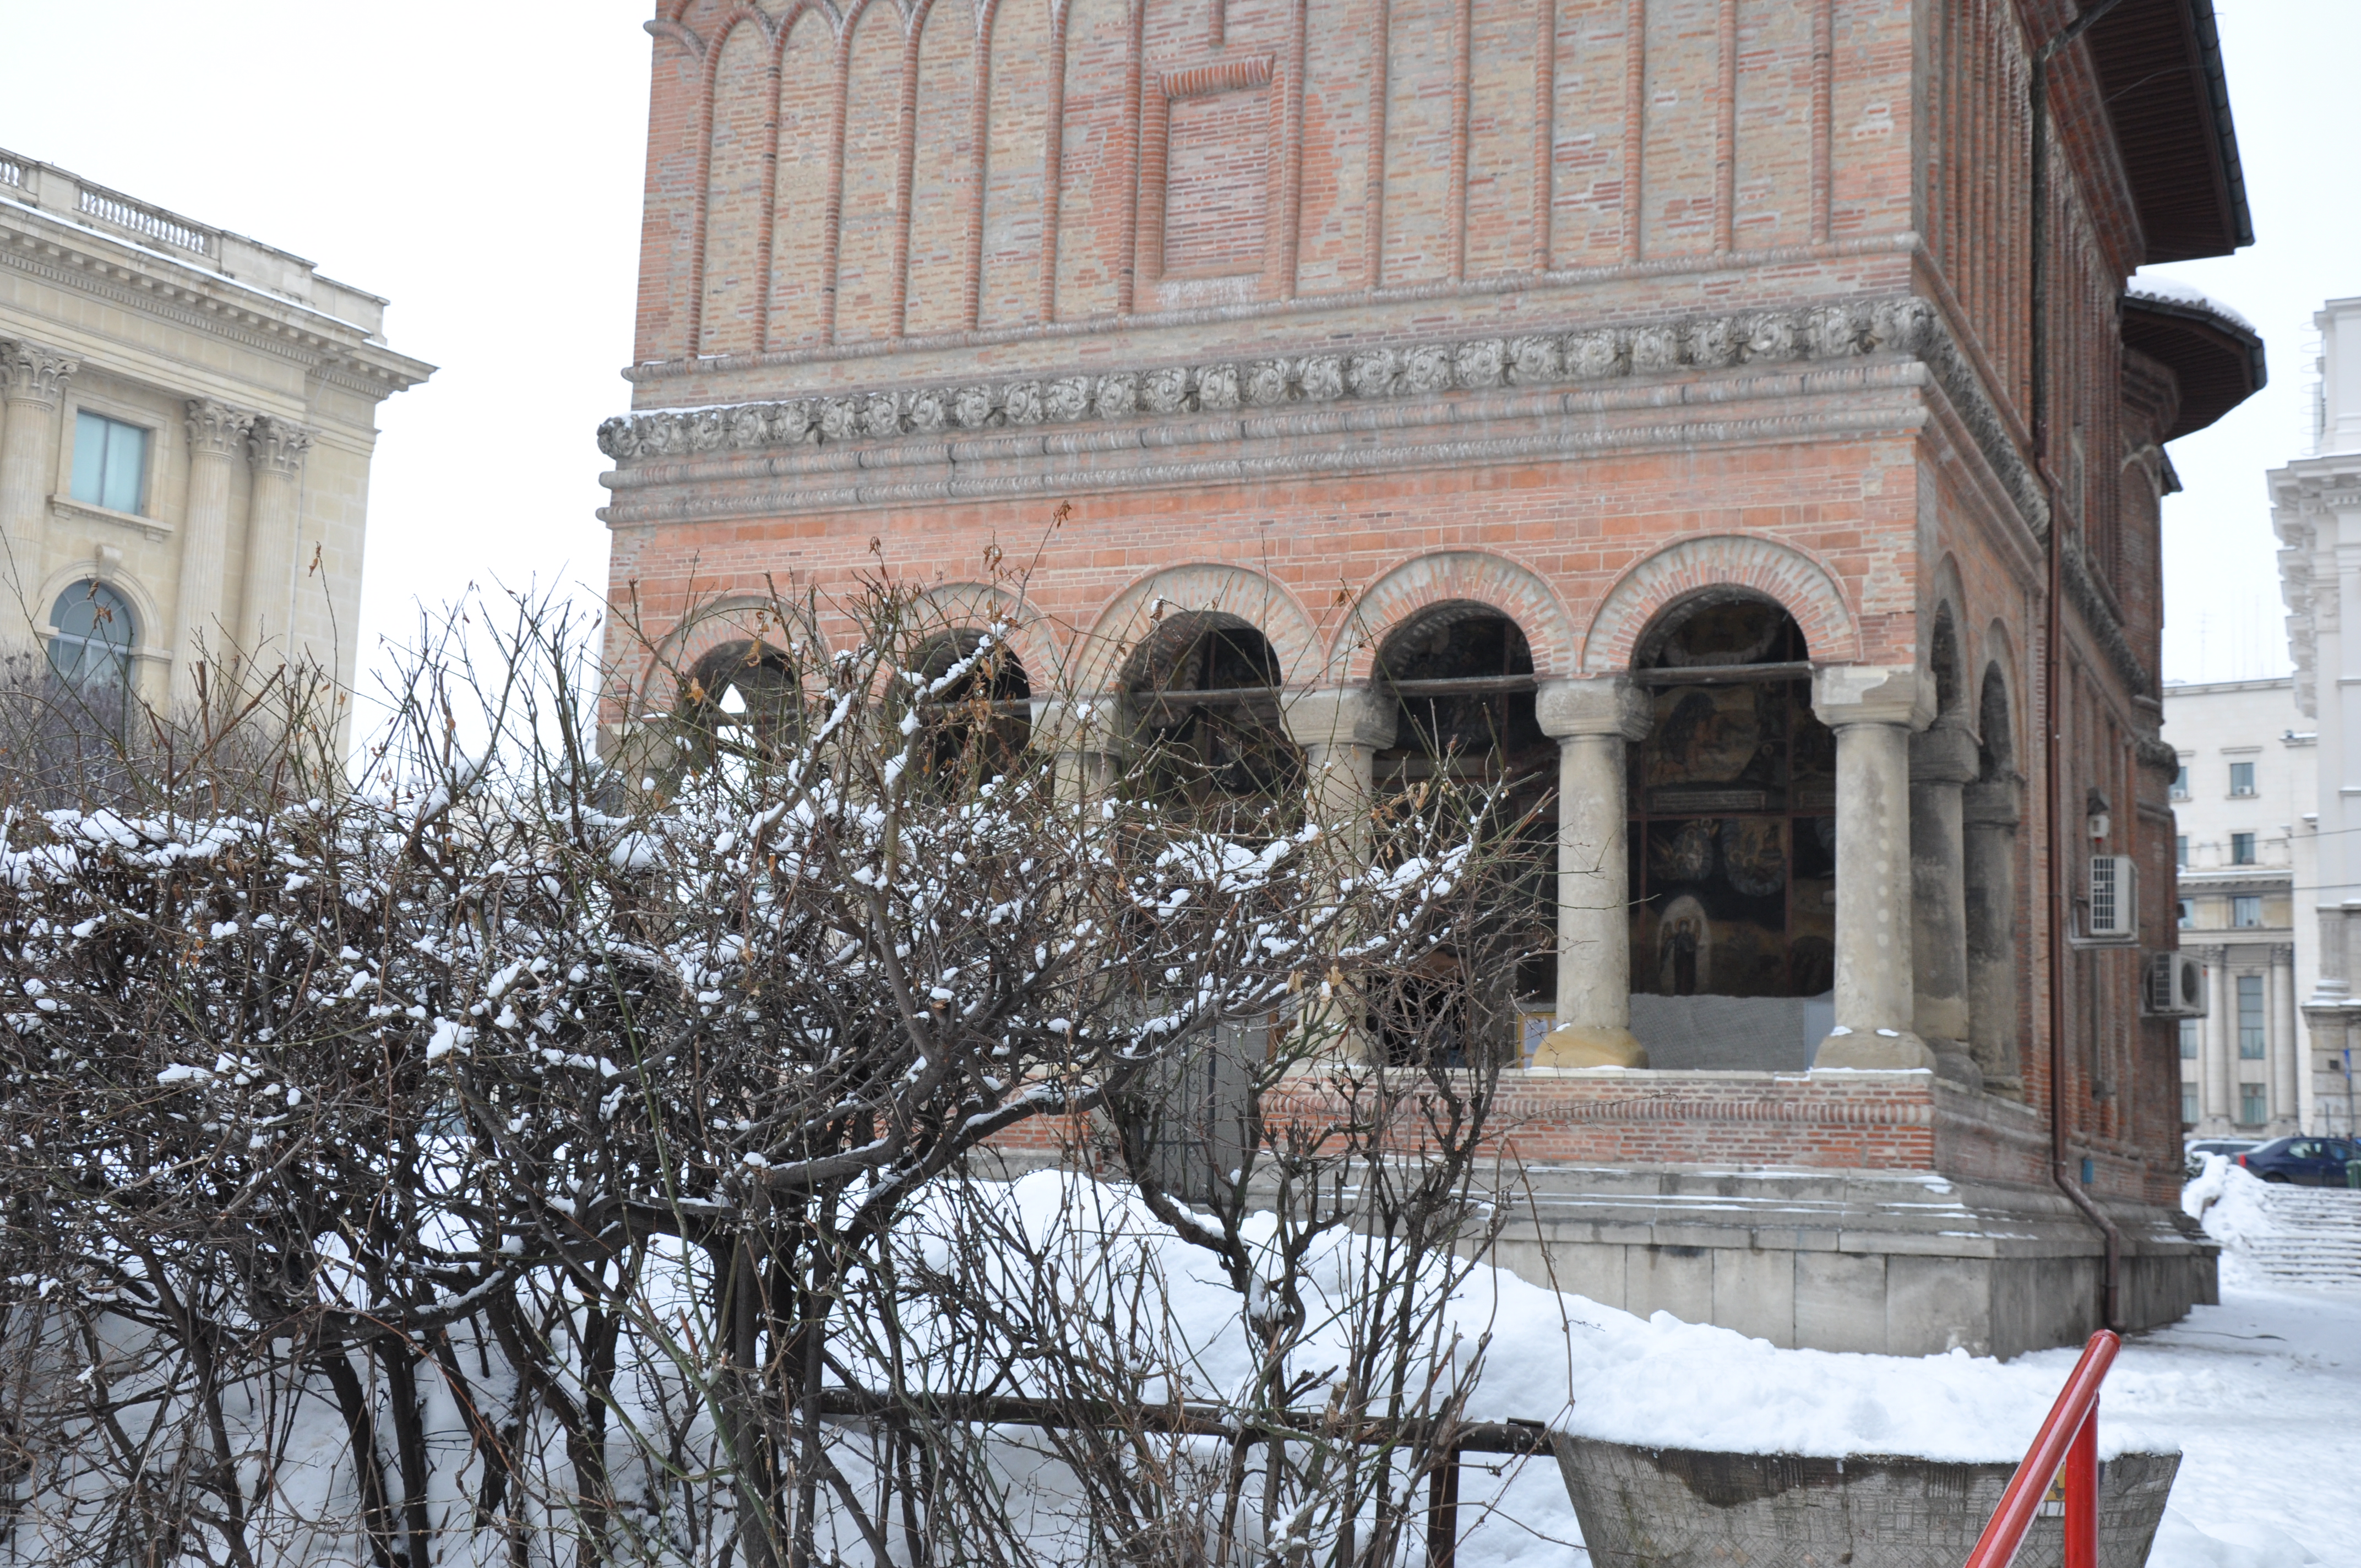
snow, winter, architecture, photography, building, monument, photo, arch, religion, facade, church, christian, photos, religious, free, de, churches, fotografie, christianity, romana, style, orthodox, eastern, romania, bucharest, bor, biserica, arhitectura, orthodoxy, romanian, ortodoxa, patrimoniu, ortodoxia, ortodoxie, ecclesiastical, bisericeasc, cladire, edificiu, bucuresti, brancovenesc, cretulescu, kretzulescu, kretulescu, cretzulescu, lmibiima19855, cre tinism, cre tin, ancient history